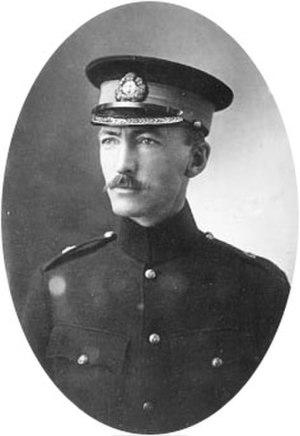
Philip Primrose est un officier de police et homme politique canadien. Il a été lieutenant-gouverneur de l'Alberta entre 1936 et 1937.